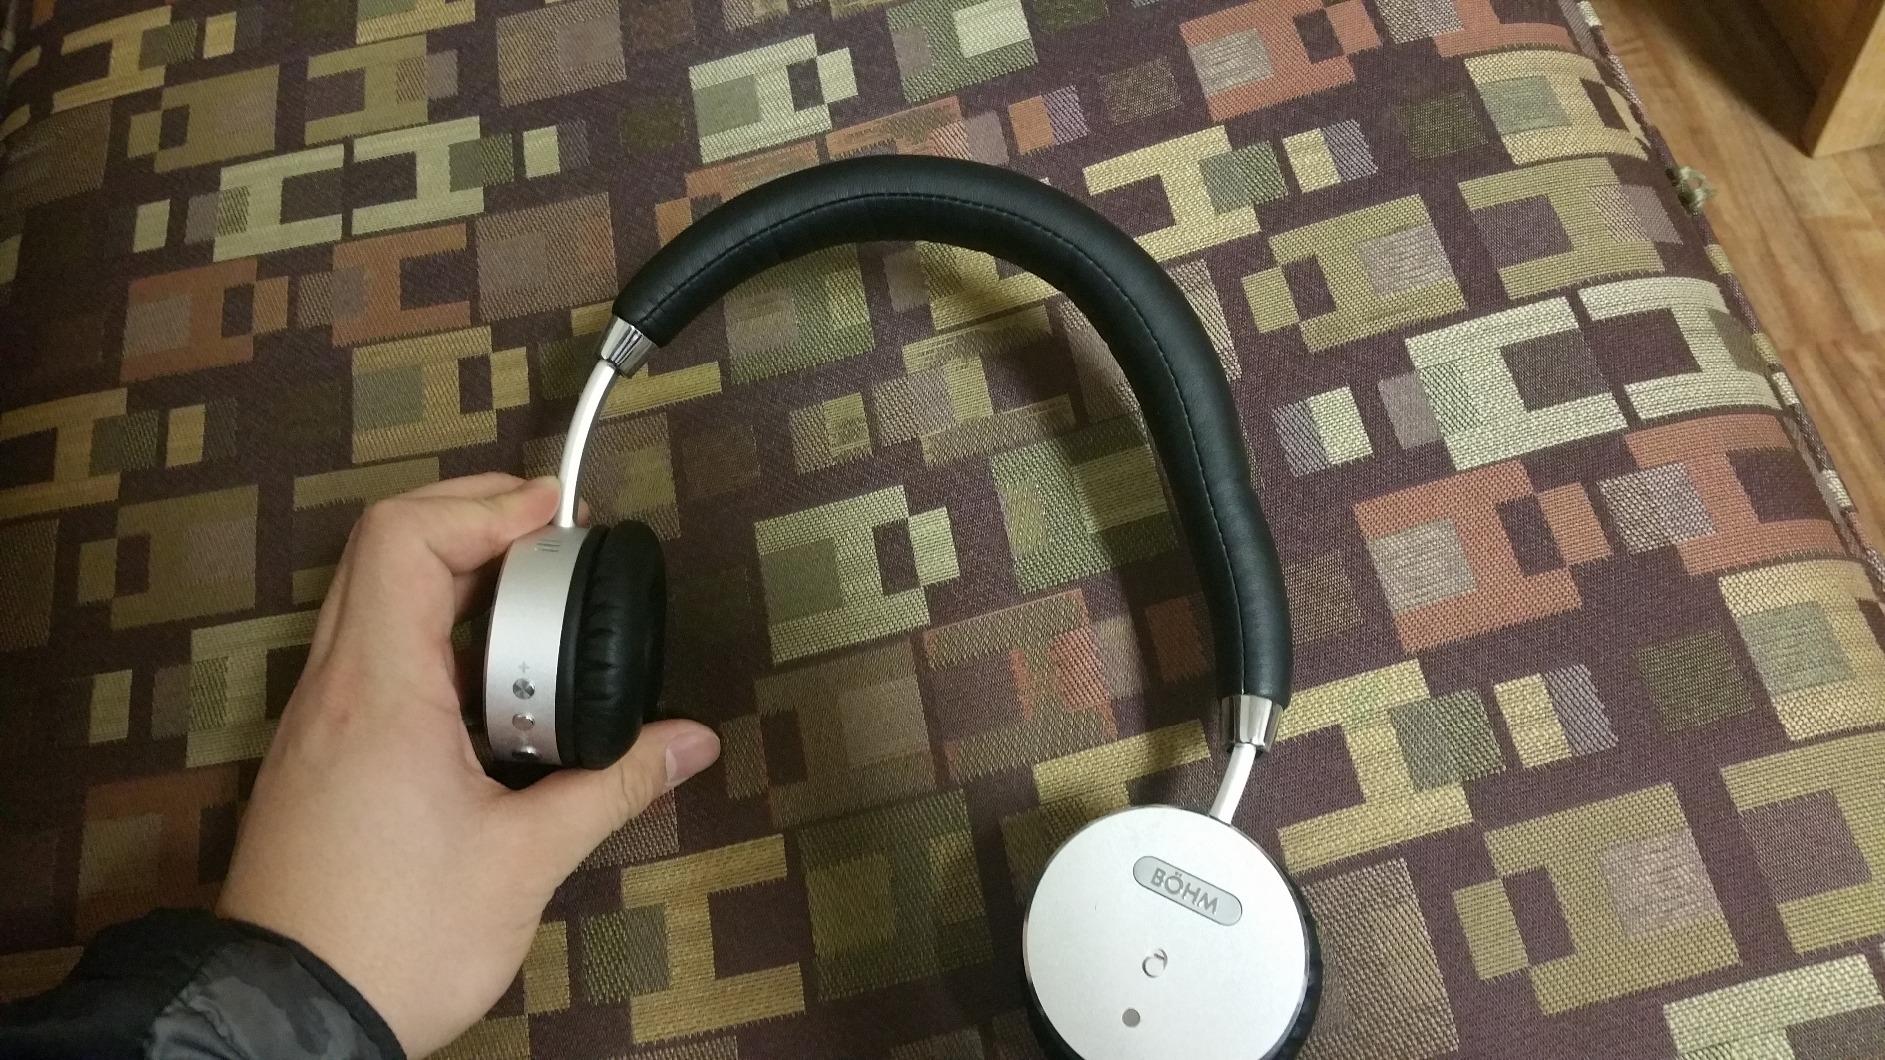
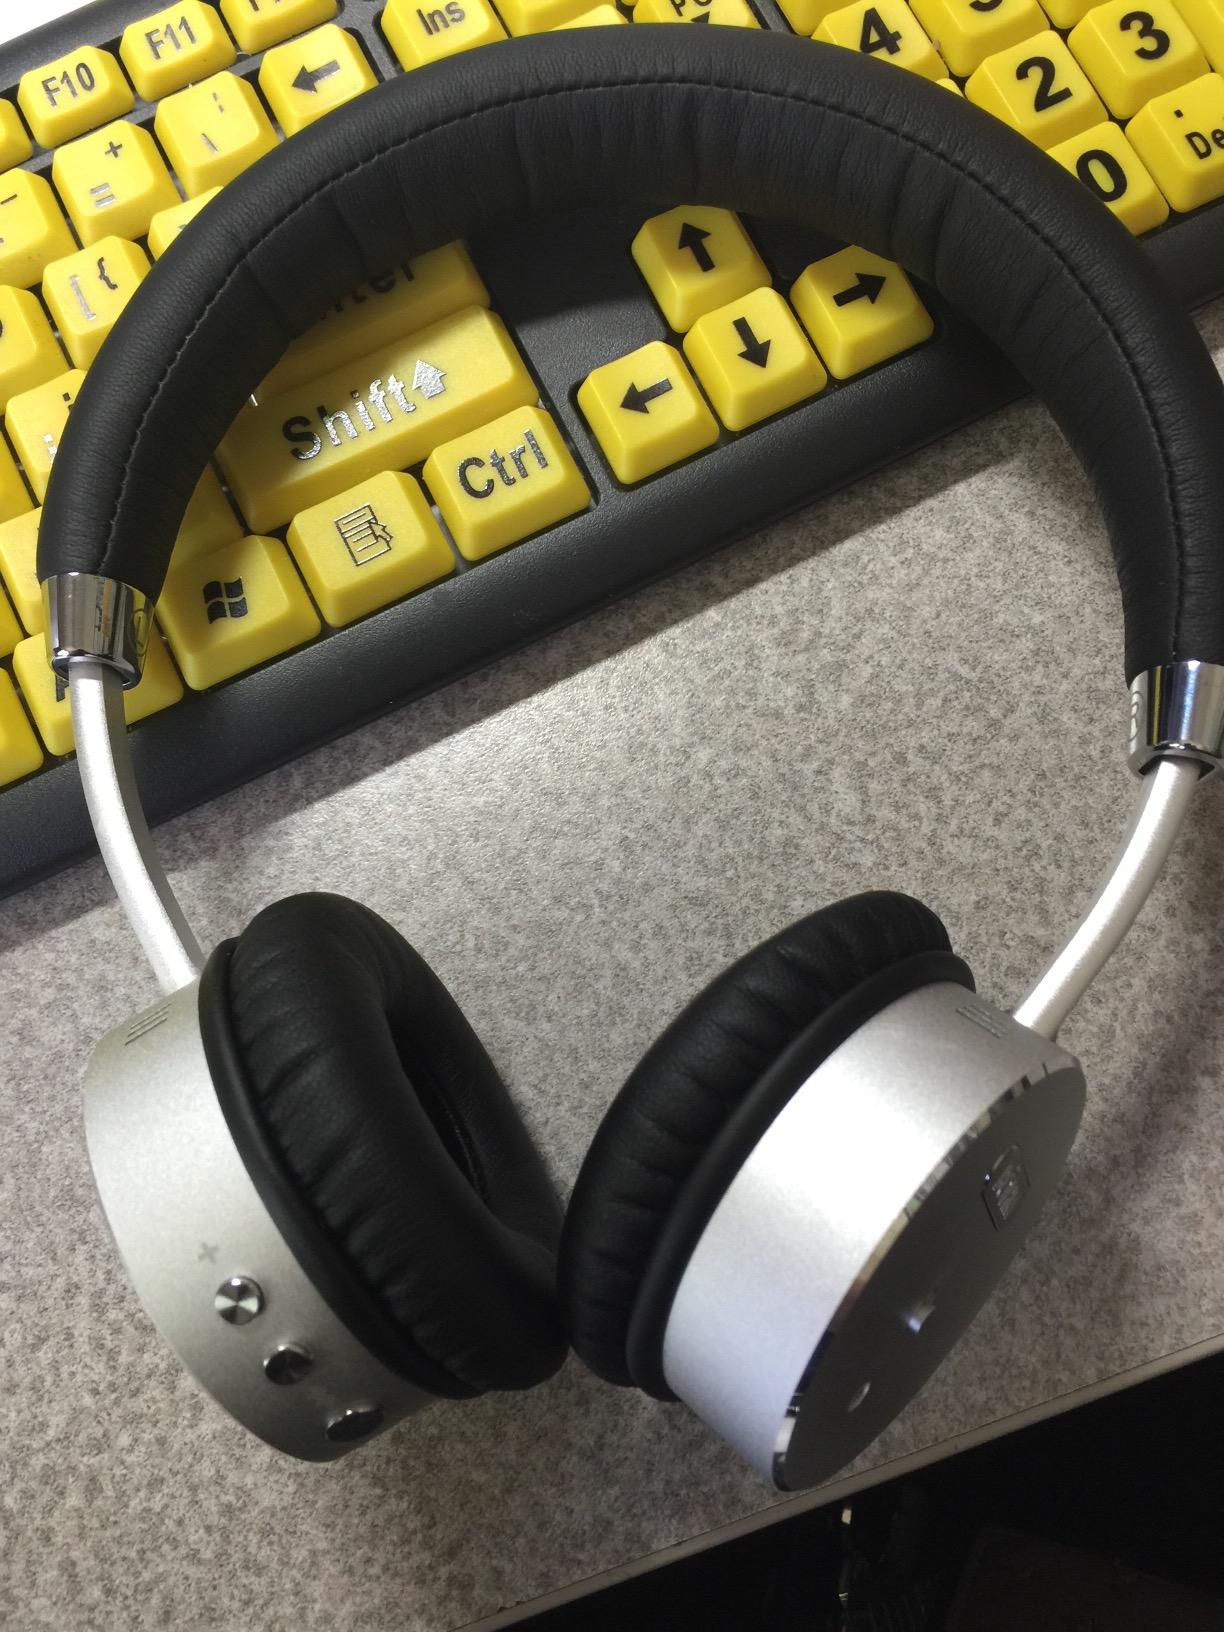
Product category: headphones
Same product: yes